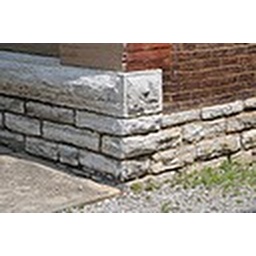
Health Tip - Have a glass of water by your bed and attempt to drink 8 glasses of water per day.